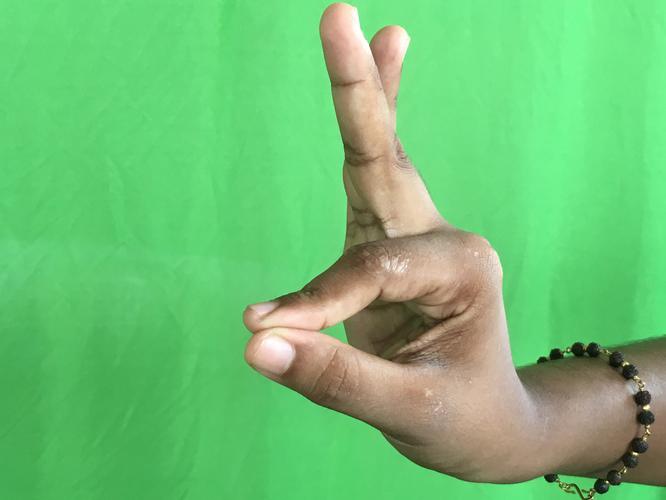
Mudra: Hamsasyam
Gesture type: single_hand